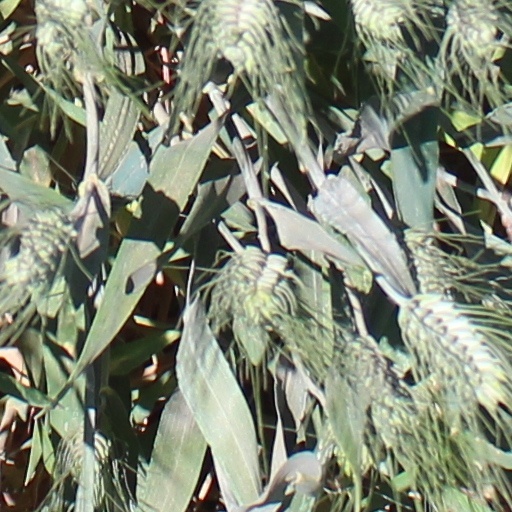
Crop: wheat